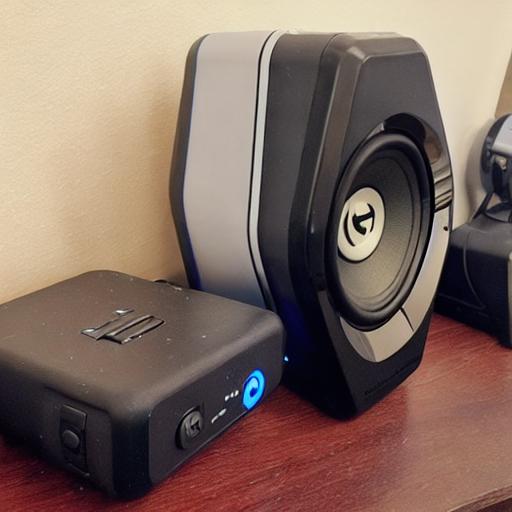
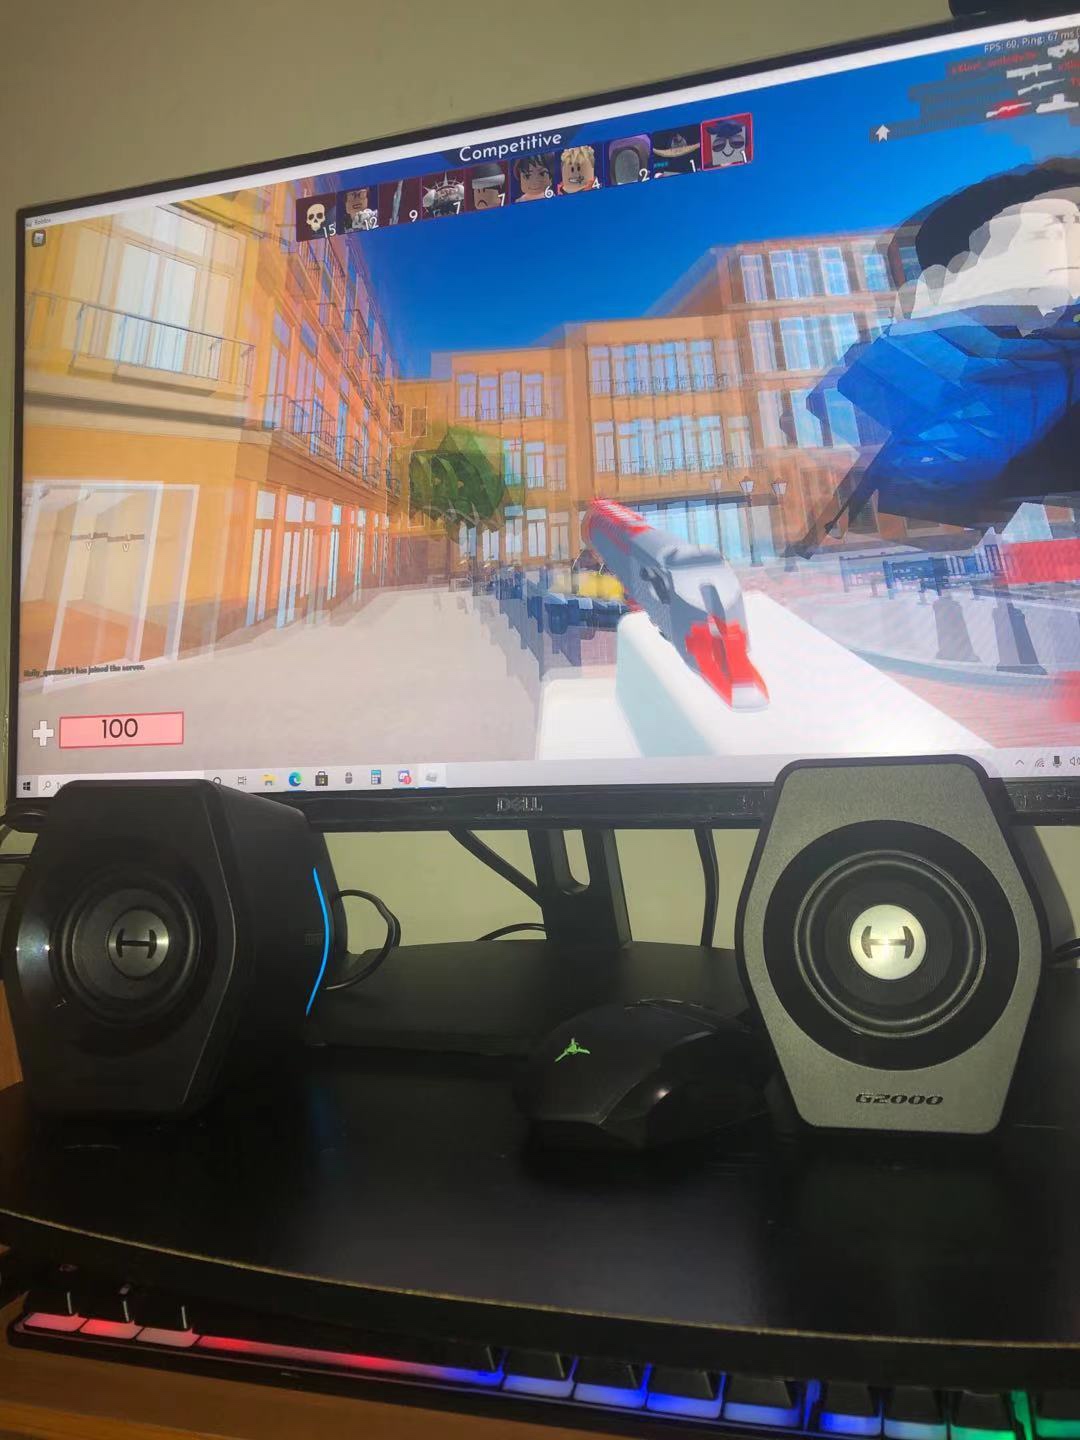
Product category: speaker
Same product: no